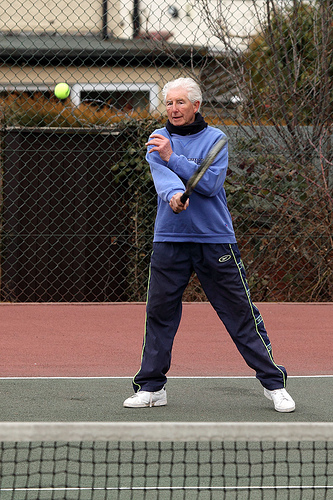
một ông già đang chuẩn bị đánh quả bóng tennis